New Girl in Town

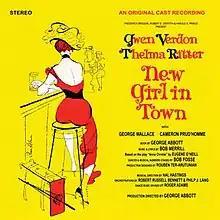

New Girl in Town is a musical with a book by George Abbott and music and lyrics by Bob Merrill based on Eugene O'Neill's 1921 play "Anna Christie", about a prostitute who tries to live down her past. "New Girl", unlike O'Neill's play, focuses on the jealousy of the character Marthy and on love's ability to conquer all. The musical ends far more hopefully than the play.